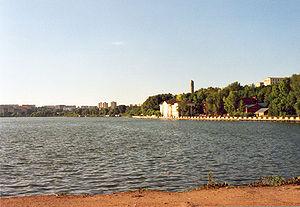
L'Ij est une rivière d'Oudmourtie et du Tatarstan, en Russie, et un affluent droit de la Kama, donc un sous-affluent de la Volga.